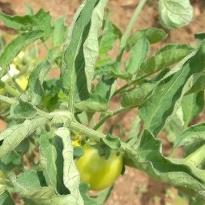
Crop: Tomato
Condition: virosis-d